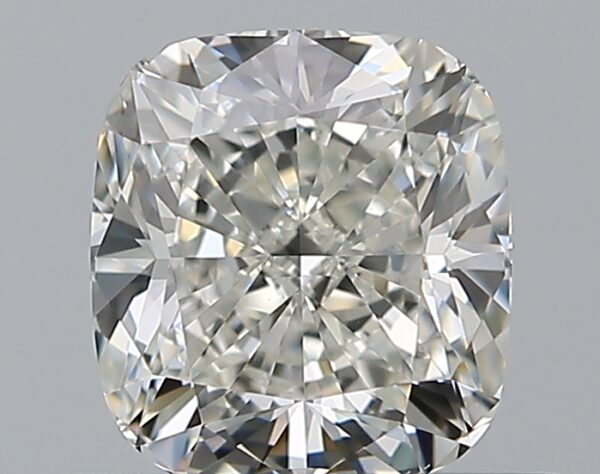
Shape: cushion
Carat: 0.7
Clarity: VS1
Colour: I
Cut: EX
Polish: EX
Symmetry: VG
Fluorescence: ST
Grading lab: GIA
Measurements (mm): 5.24 x 4.82 x 3.31